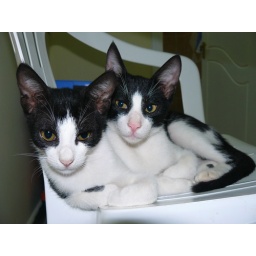
Kattie and Dommie on a chair in the house